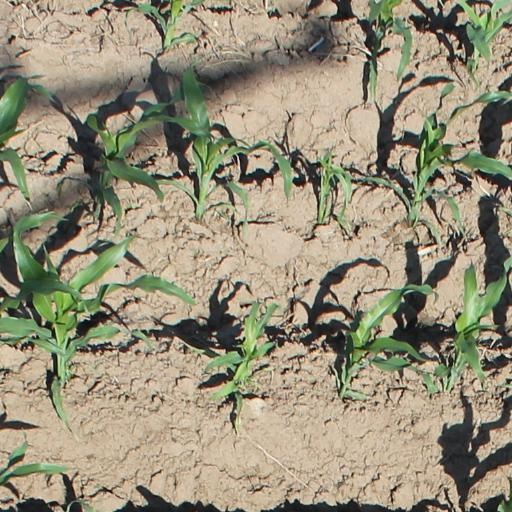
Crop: maize; corn